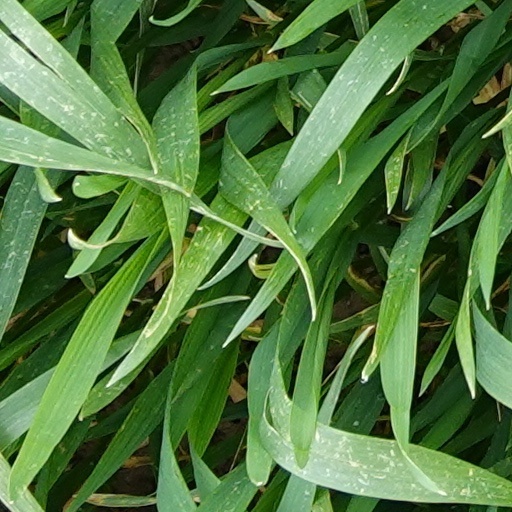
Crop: wheat